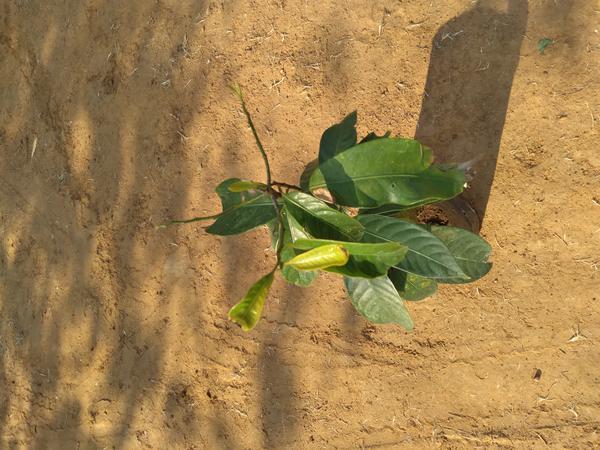
Plant: Mango